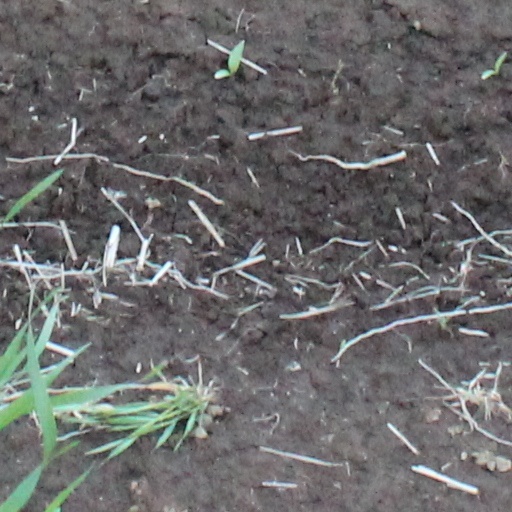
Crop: wheat